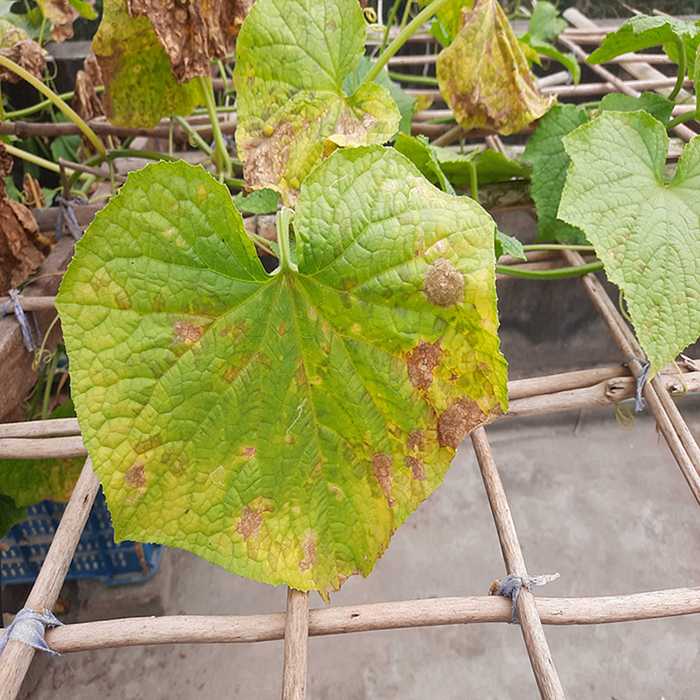
Plant: Cucumber
Label: Anthracnose lesions